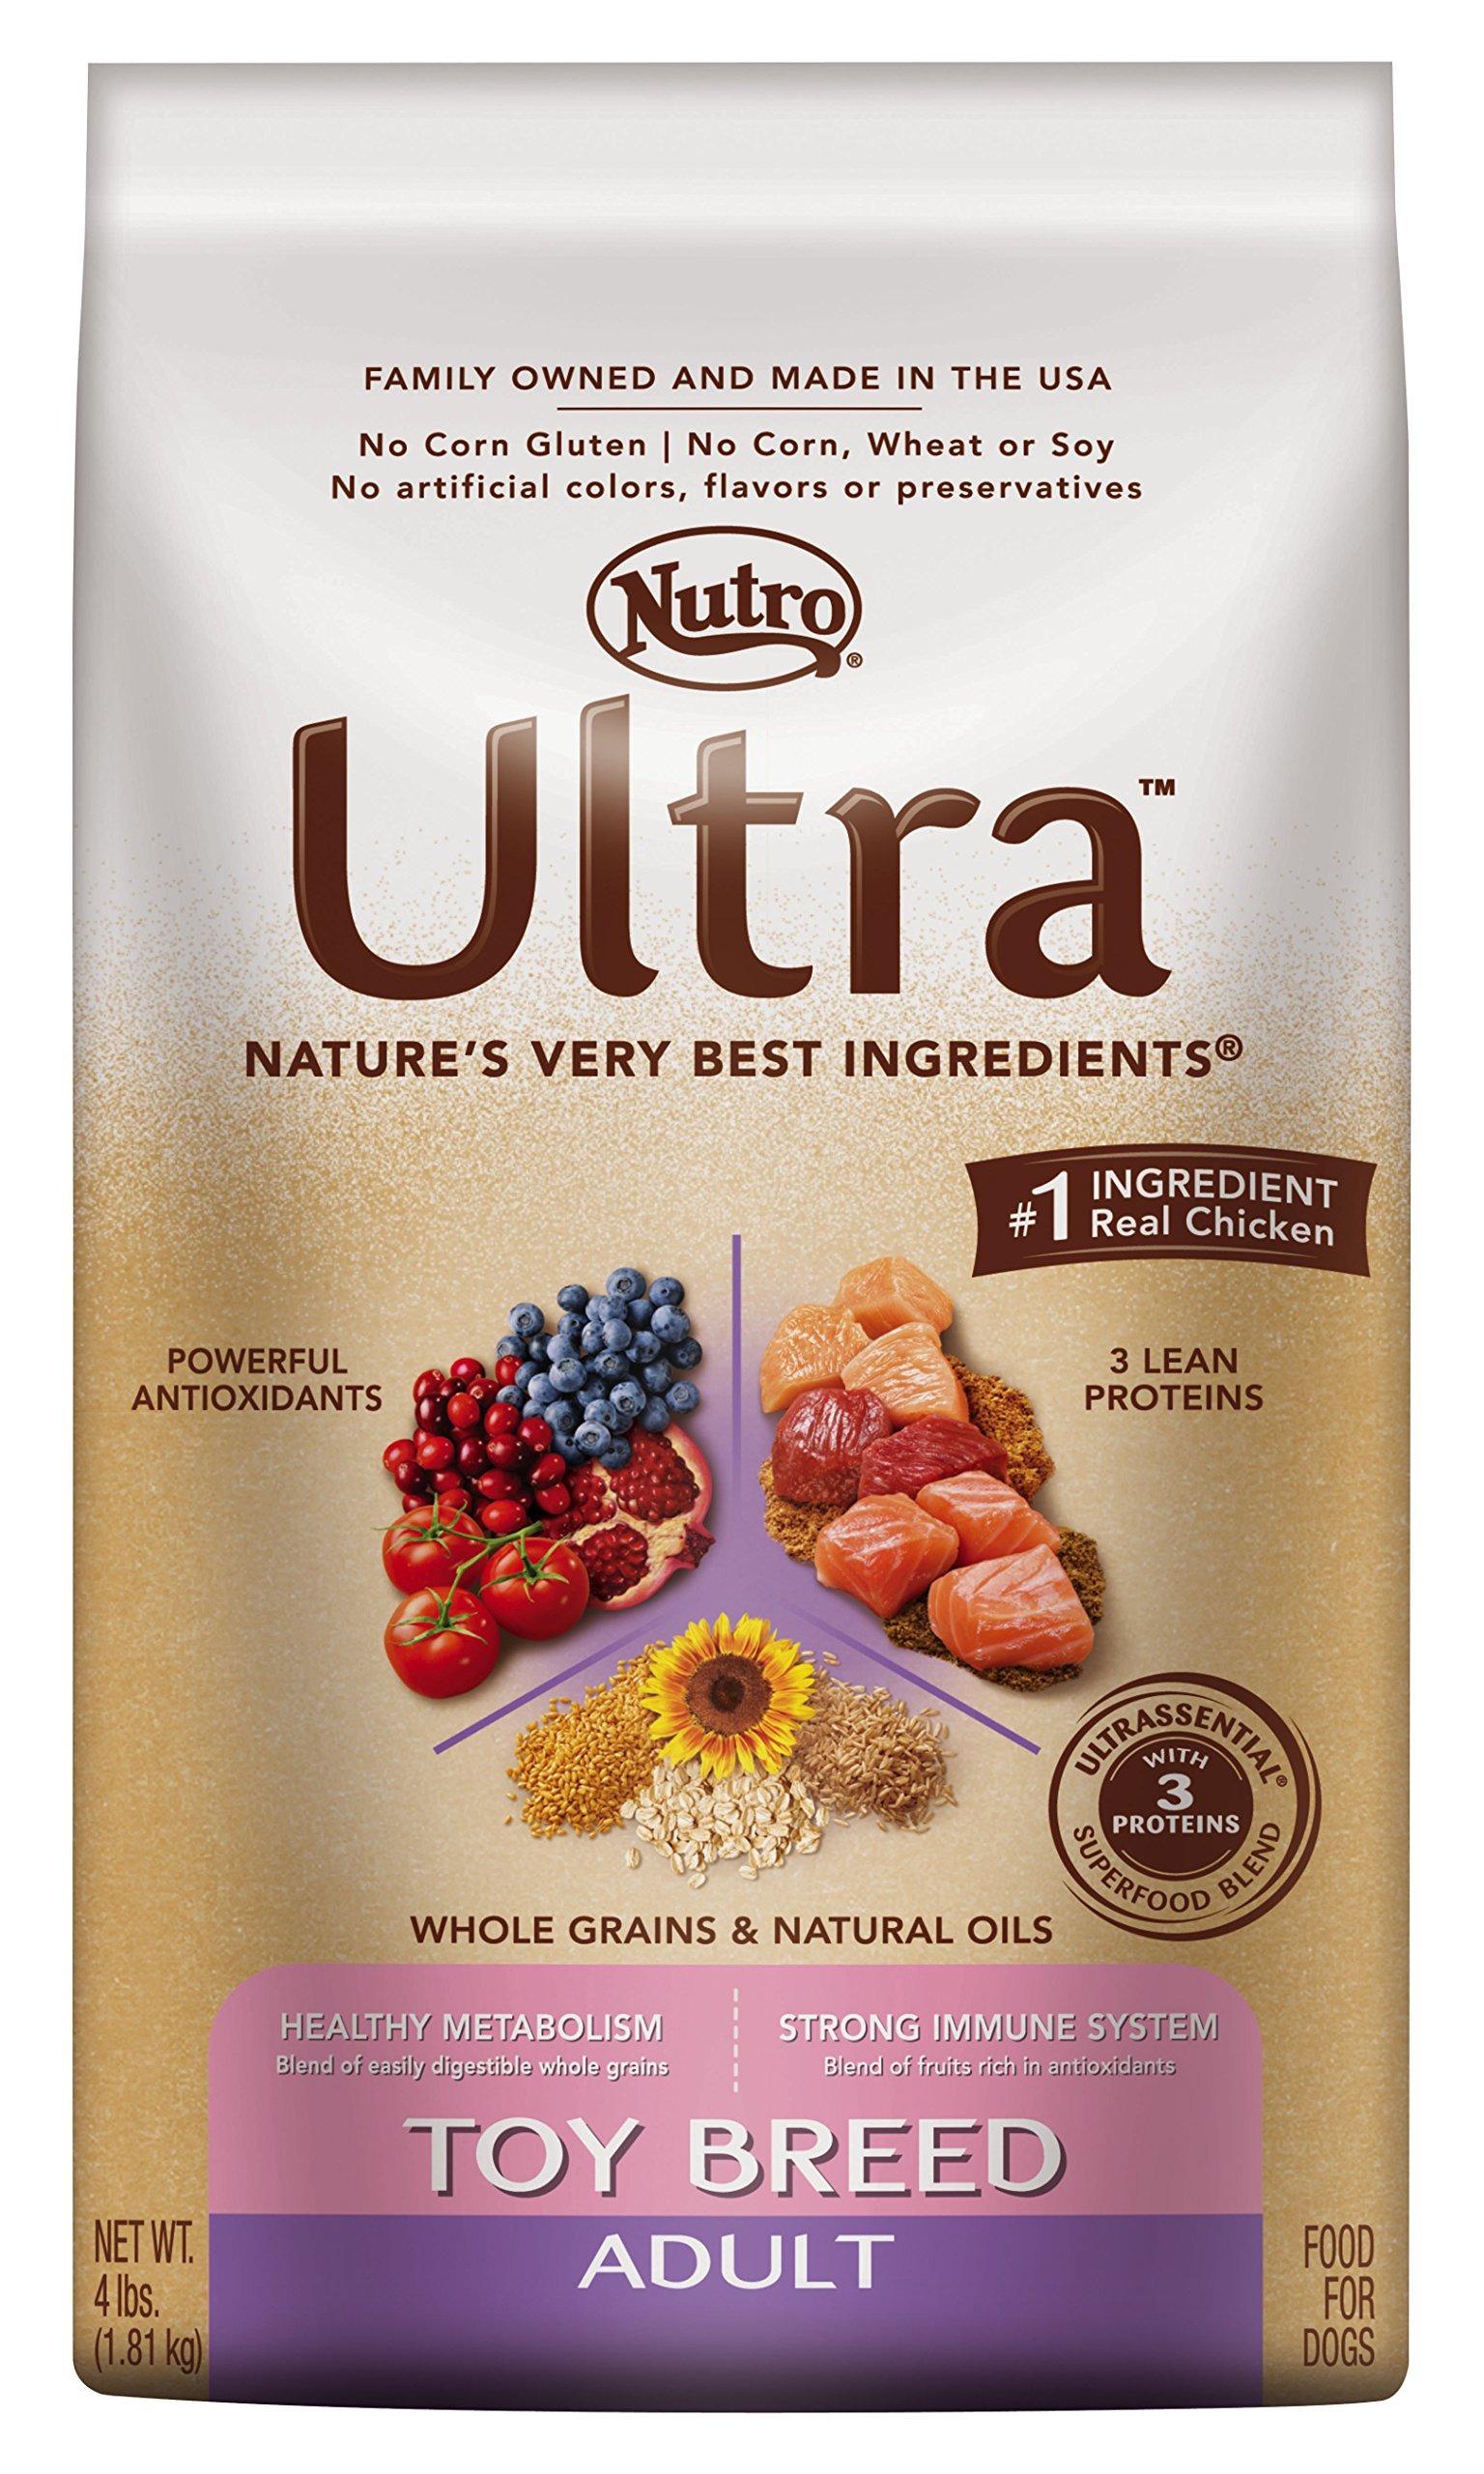
Item Name: Nutro Ultra Dry Dog Toy Breed Adult Dry Dog Food, 4 Pound
Bullet Point 1: Contains (1) 4 lbs bag of ultra toy breed adult dry dog Food
Bullet Point 2: ULTRA adult dry dog food is made with a powerful antioxidant blend, from sun-ripened cranberries, farm-grown carrots and vine-ripened tomatoes, that work synergistically to help support and maintain a healthy immune system
Bullet Point 3: A blend of three lean animal proteins (farm-raised chicken, pasture-fed lamb and salmon) provide unique and complementary amino acids that work together to promote strong, lean muscles
Bullet Point 4: Our toy breed adult food for dogs contains whole brown rice, rolled oats, flaxseed and natural sunflower oil, which are all rich in essential fatty acids for healthy skin and a shiny coat
Value: 64.0
Unit: Ounce

Price: 23.99